Nicolas Chantereine

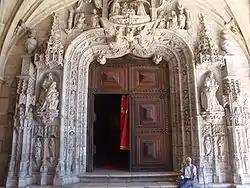
Jerónimos Monastery's Western portal, transition from the Gothic style to Renaissance, by Nicolas Chantereine, 1517

Nicolau Chantereine (also called Nicolas Chanterenne or Nicolas de Chanterenne) (c.1485 – 1551) was a French sculptor and architect who worked mainly in Portugal and Spain.